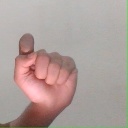
अक्षर: घ